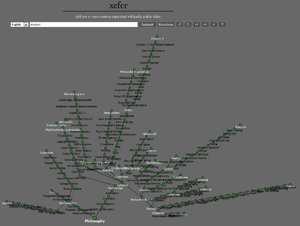
Graphe généré à partir du premier lien des articles de Wikipédia, excluant les liens en italique ou entre parenthèses (afin d’éviter les boucles triviales comme les pages d’homonymes).Voir https://fr.wikipedia.org/wiki/Wikipédia:Se rendre à l'article philosophie.